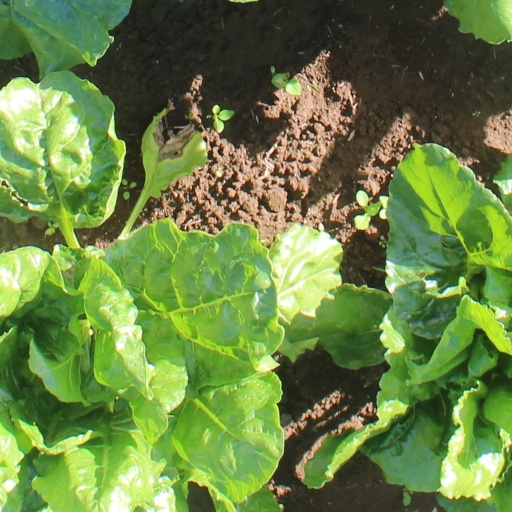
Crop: sugar beet